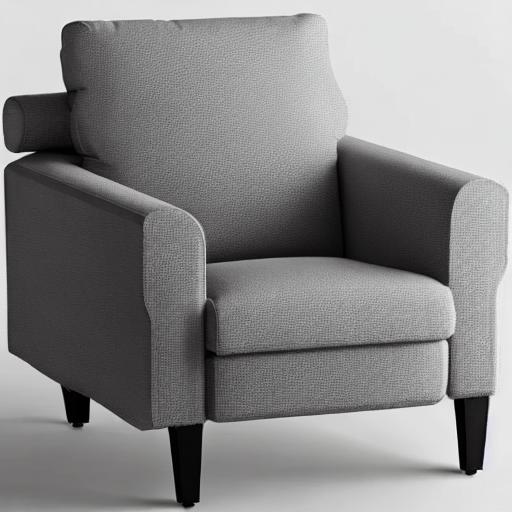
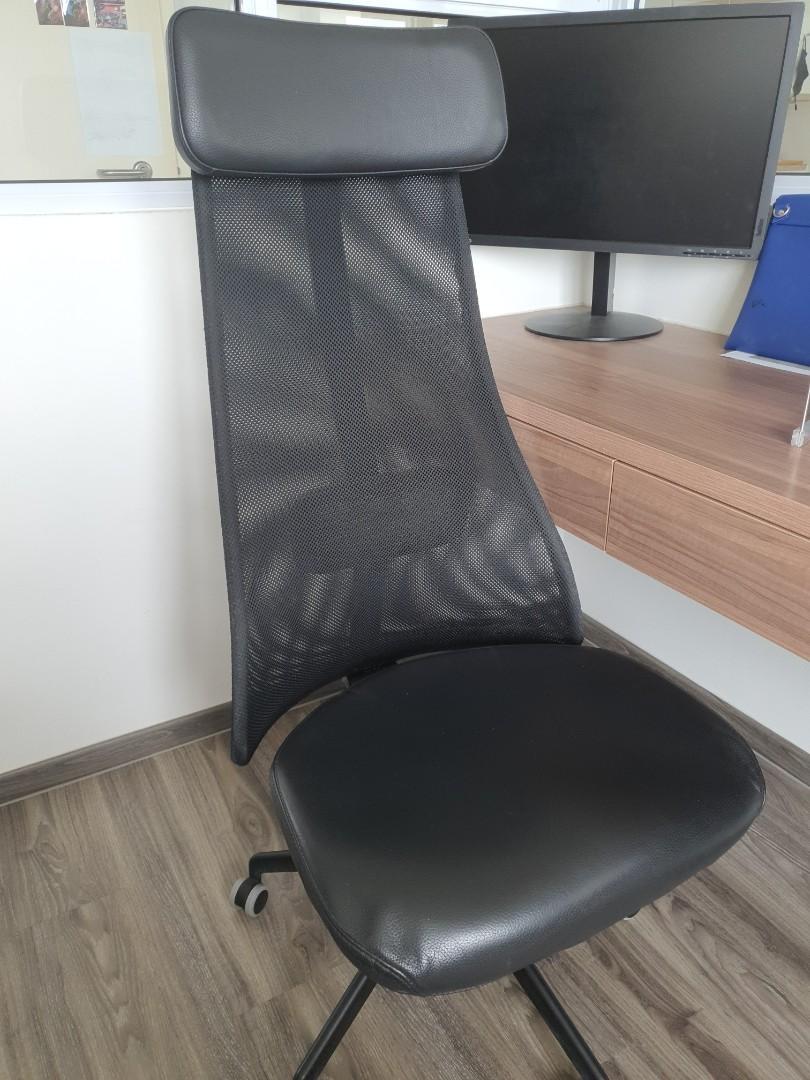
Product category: items_chair
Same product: no